Brilliant Pebbles

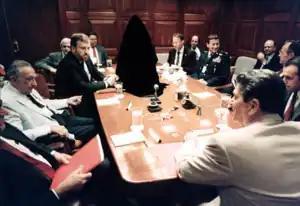
In March 1988, Teller and Wood (on the left) present the original Pebbles concept to Reagan, Bush, Abrahamson and members of the SDIO. The model of the pebble was theatrically draped in black cloth to hide it from the reporters.

With Teller's help, Wood was able to brief Abrahamson on the concept in October 1987. Abrahamson was impressed enough to visit Livermore to view the mockups and watch the animated simulation they had created. This led to increased funding for further studies of the concept. In March 1988, Teller and Wood were able to directly brief President Reagan on the concept, taking the model pebble with them and theatrically hiding it under a black cloth when reporters were allowed to take pictures. Teller reiterated that the price for the system would be on the order of $10 billion.